Netherlands Marine Corps

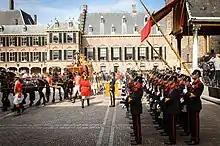
Marines in formation, presenting the colours to King Willem-Alexander.

The Corps is headed by the , an officer in the rank of Brigadier General. All operational units fall under the command of the (GC-OEM, Group Commander Operational Units Marines). The brigade-level command element Netherlands Maritime Force (NLMARFOR) is the expeditionary operational staff headquarters which is commanded by a Colonel. The core fighting element of the corps consists of two battalion-sized Marine Combat Groups (MCGs), 1st Marine Combat Group is the main contribution of the Netherlands Marine Corps to the United Kingdom/Netherlands Landing Force (UK/NL LF).